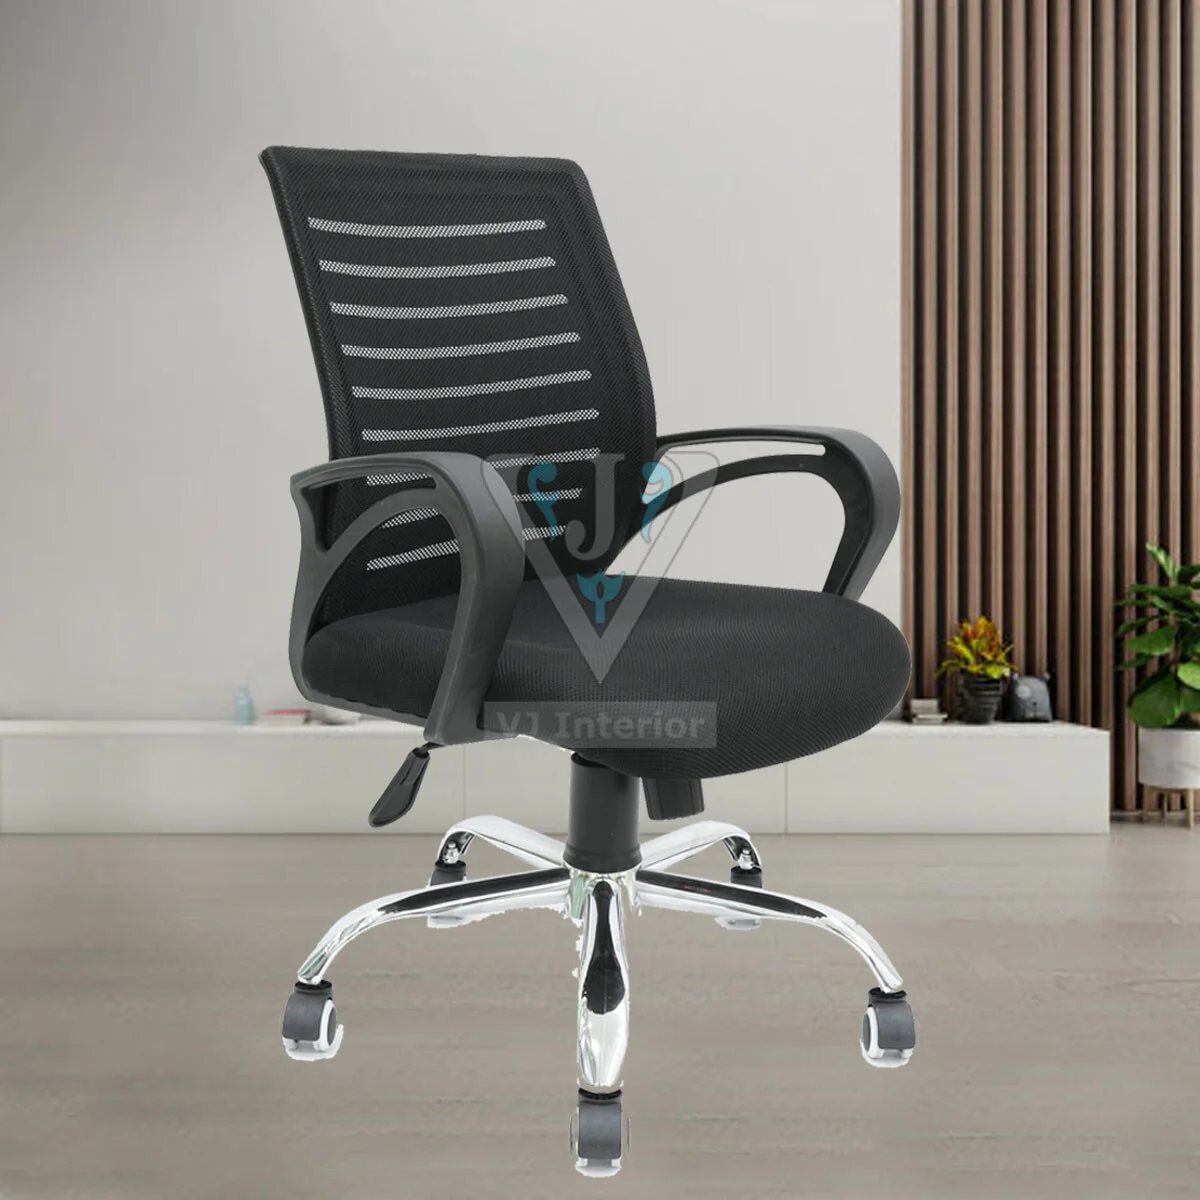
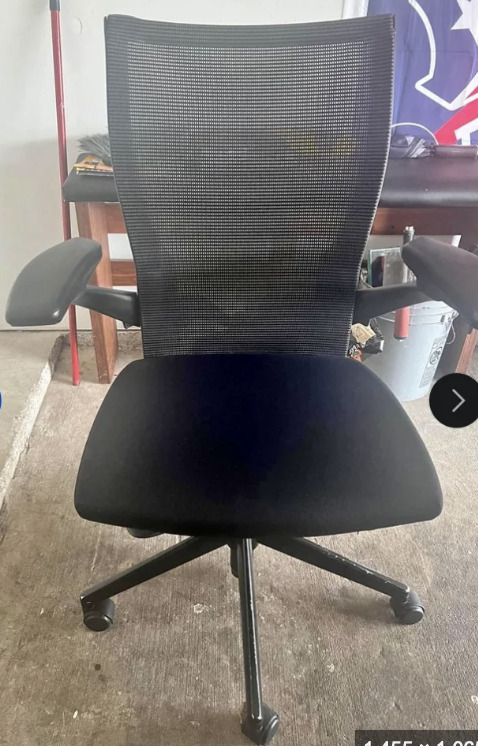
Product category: items_chair
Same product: no